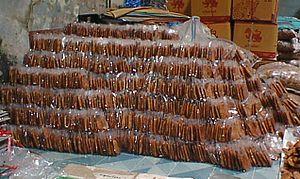
En quelques décennies, la population thaïlandaise a augmenté de 35 %. Un défi alimentaire s’est alors posé et pour y répondre la Thaïlande a réalisé une « Révolution verte ». Cette modernisation de l’agriculture a donné des résultats spectaculaires, mais présente aussi des limites.